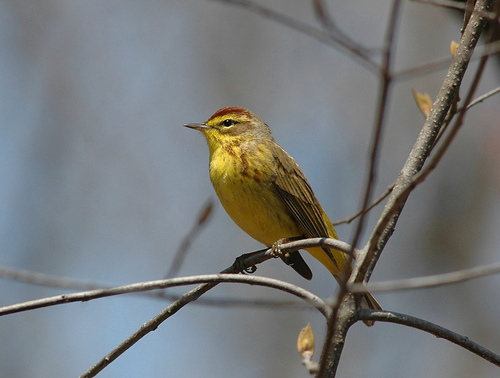
a small, dull yellow bird with a rust colored crown.
this is a small yellow and brown bird with a thin, short bill and a red crown.
a small colorful bird with a red crown, grey nape, and yellow covering its breast and belly.
this is a small yellow bird with a grey wing and nape and a brown crown.
the bird has an amber crown and a small brown bill.
this bird has feathers that are black and has a yellow crown
this bird has a belly that is yellow with brown wingsthe bird has a small bill and a yellow belly and breast.
a small yellow bird with a brown red-brown crown and brown secondaries.
the bird has a small bill and a yellow spotted belly
Species: Palm Warbler